Palencia mining basin

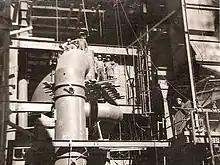
A group of workers during the construction of the thermal power plant in 1962. This facility was built to take advantage of the coal production of the basin, of which it was the main customer until the mines were closed. It consumed 222,169 ton of coal during its first year of operation.

When the Second Republic was proclaimed, Palencia produced about 200,000 tons of black coal and 100,000 tons of anthracite per year. After the triumph of the CEDA in the 1933 elections, the unions and left-wing political groups encouraged the so-called Revolution of 1934, which resulted in serious disturbances in the north of Palencia. On 5 October, the miners of Barruelo took up arms and took control of the town, resulting in the death of a lieutenant colonel and two members of the Civil Guard, as well as the director of the "Colegio Marista", Plácido Fábrega Juliá, known as Brother Bernardo and beatified by the Catholic Church in 2007. The socialist mayor and four miners were also killed in these clashes. In Guardo, the miners stormed and set fire to the Civil Guard barracks, losing the life of an officer during the clashes. The arrival of the army caused the revolutionaries to flee to the mountains, who later surrendered to the authorities. In the Barruelo basin, 130 workers were arrested, while in the Guardo basin, historian Faustino Narganes Quijano points out that 236 were arrested, all of them being transferred to the provincial prison of Burgos. In addition, there was a strong repression of the miners' collective and the dismissal of the leaders of the town councils of Guardo and Barruelo. Due to the escapes and arrests, at the end of 1935 the mining industries had approximately 40% of their workforces.